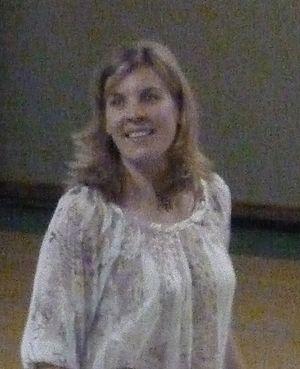
Isabelle Fijalkowski, joueuse de basket-ball française, présente au tournoi international U16 de Riom (Puy-de-Dôme).
Isabelle Fijalkowski, est une joueuse de basket-ball française, évoluant au poste d’intérieure, aujourd’hui Cadre technique Sportif en Auvergne.